Just a Little Inconvenience

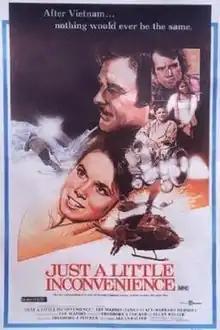

Just a Little Inconvenience is a 1977 American made-for-television post-war drama film written and directed by Theodore J. Flicker and starring Lee Majors, James Stacy and Barbara Hershey.